Danie Mellor

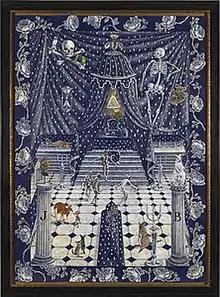
Mellor's "From Rite to Ritual" (2009)

Mellor's extensive scholarly art education has made his art have a strong theoretical base. In interviews he has acknowledged the influence of diverse artists, including Indigenous painter Rover Thomas, Australian Sulman Prize winner Tim Storrier, Romantic painters including Germany's Caspar David Friedrich, and contemporary German artists Joseph Beuys, and Beuys' student Anselm Kiefer. He has harnessed a wide range of media during his career, including printmaking, drawing, painting and sculpture utilising wood, glass, steel and ceramics, as well as a range of more unorthodox materials, as his 2007 Indigenous Art Triennial entry demonstrated. Reflecting on that sculpture, "Artlink Magazine"'s reviewer, Daniel Thomas, remarked on how the work signified "how colonisers always get things wrong; how Europeans looking for China, and its fine porcelain manufactures, stumbled instead upon the land of the kangaroo, and traded and planted ideas of racial and cultural superiority".